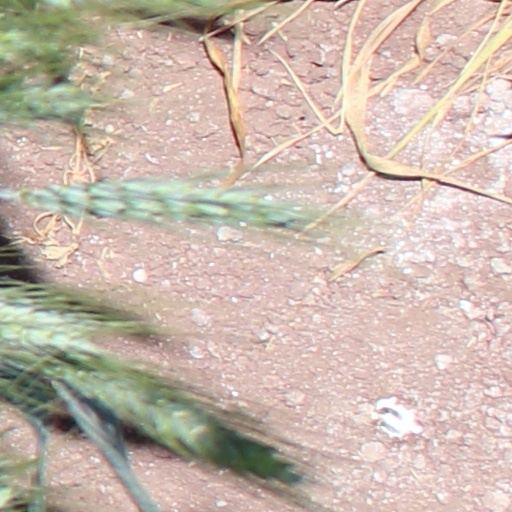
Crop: wheat